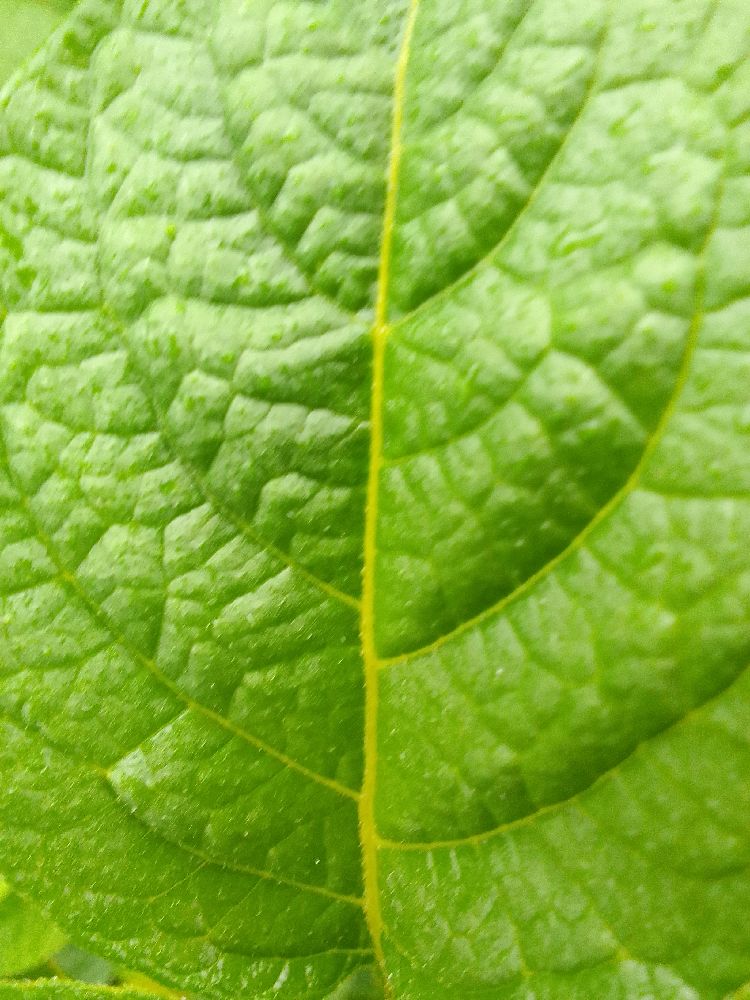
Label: Healthy